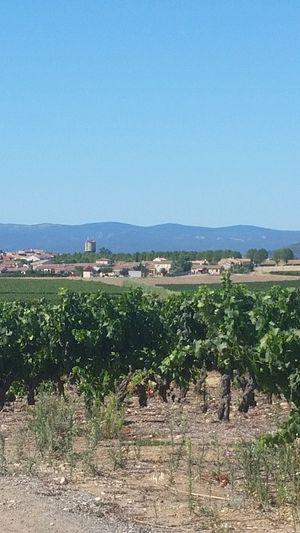
Sainte-Valière vue des vignes par la route de Ventenac
Sainte-Valière est une commune française située dans le département de l'Aude en région Occitanie.